Dravidian architecture

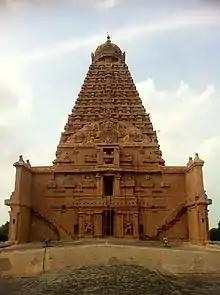
The Brihadeeswarar Temple (11th century), Tanjore has a vimana tower that is 216 ft (66 m) high, a classical example of Dravidian architecture. and The sikhara, a cupolic dome (25 tons), is octagonal and rests on a single block of granite, weighing 80 tons.

The Rashtrakutas who ruled the Deccan from Manyakheta, Karnataka in the period 753–973 CE built some of the finest Dravidian monuments at Ellora (the Kailasanatha temple), in the rock-cut architecture idiom, with a style showing influences from both north and south India. Some other fine monuments are the Jaina Narayana temple at Pattadakal and the Navalinga temples at Kuknur in Karnataka.